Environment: lab
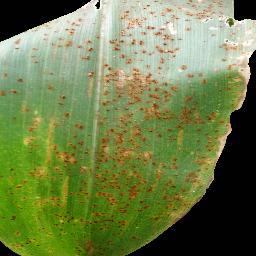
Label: common_rust